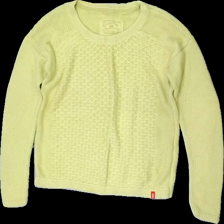
View: front
Type: Sweater
Category: Ladies
Brand: Not in the list
Brand text on label: Authentic line
Colors: Yellow
Material: 53% Cotton 47% Acryl
Cut: Regular, C-collar
Size: S
Season: All
Price range: <50
Recommended usage: Export
Description: Yellow knitted sweater